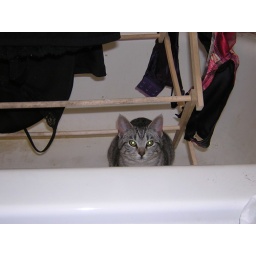
cat in tub